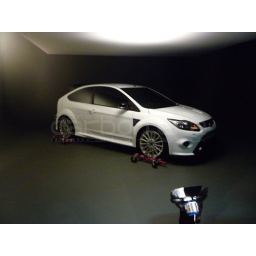
The only way to move the car around the studio without damaging the floor is on wheel jacks! Clever stuff...